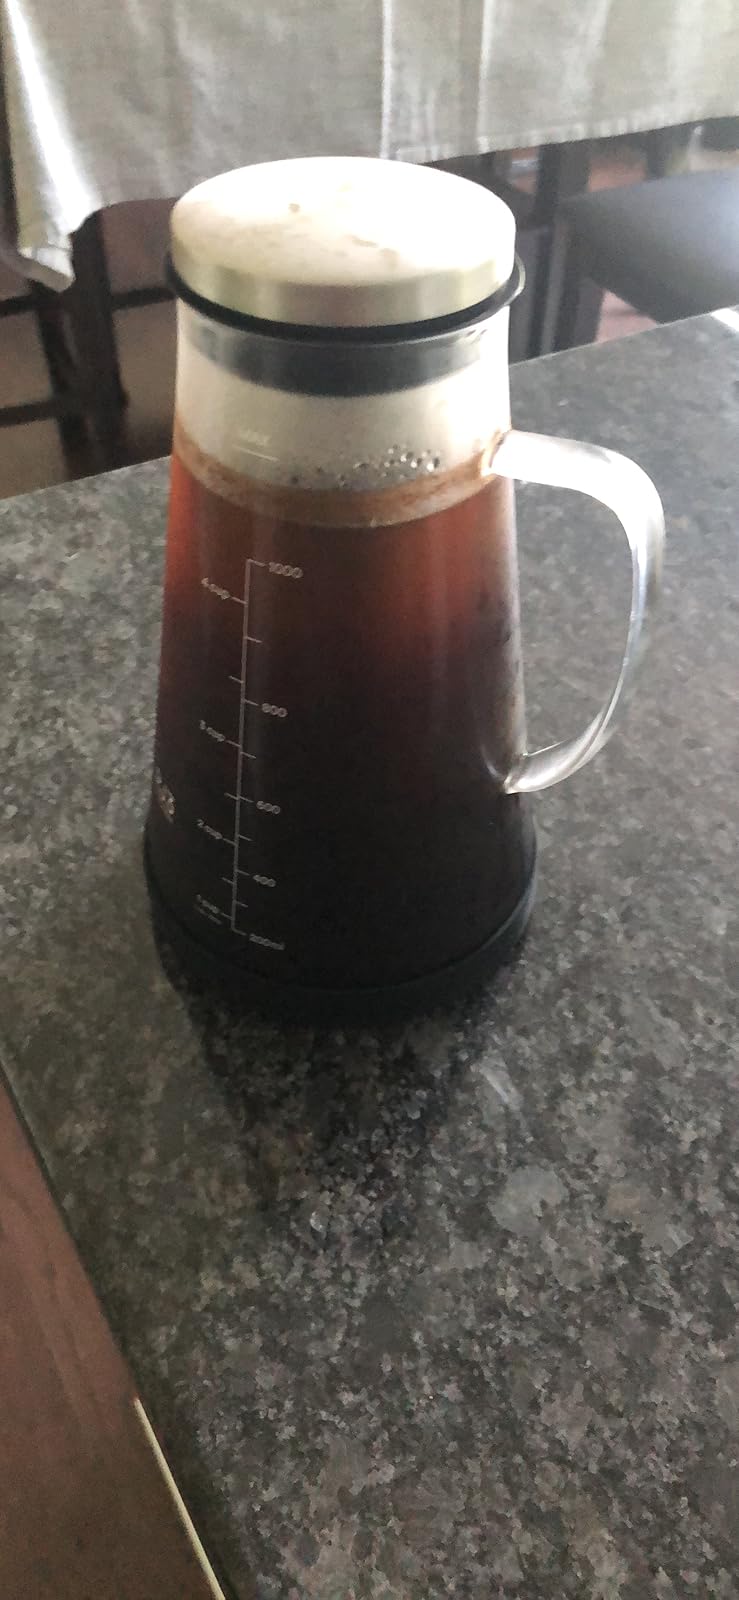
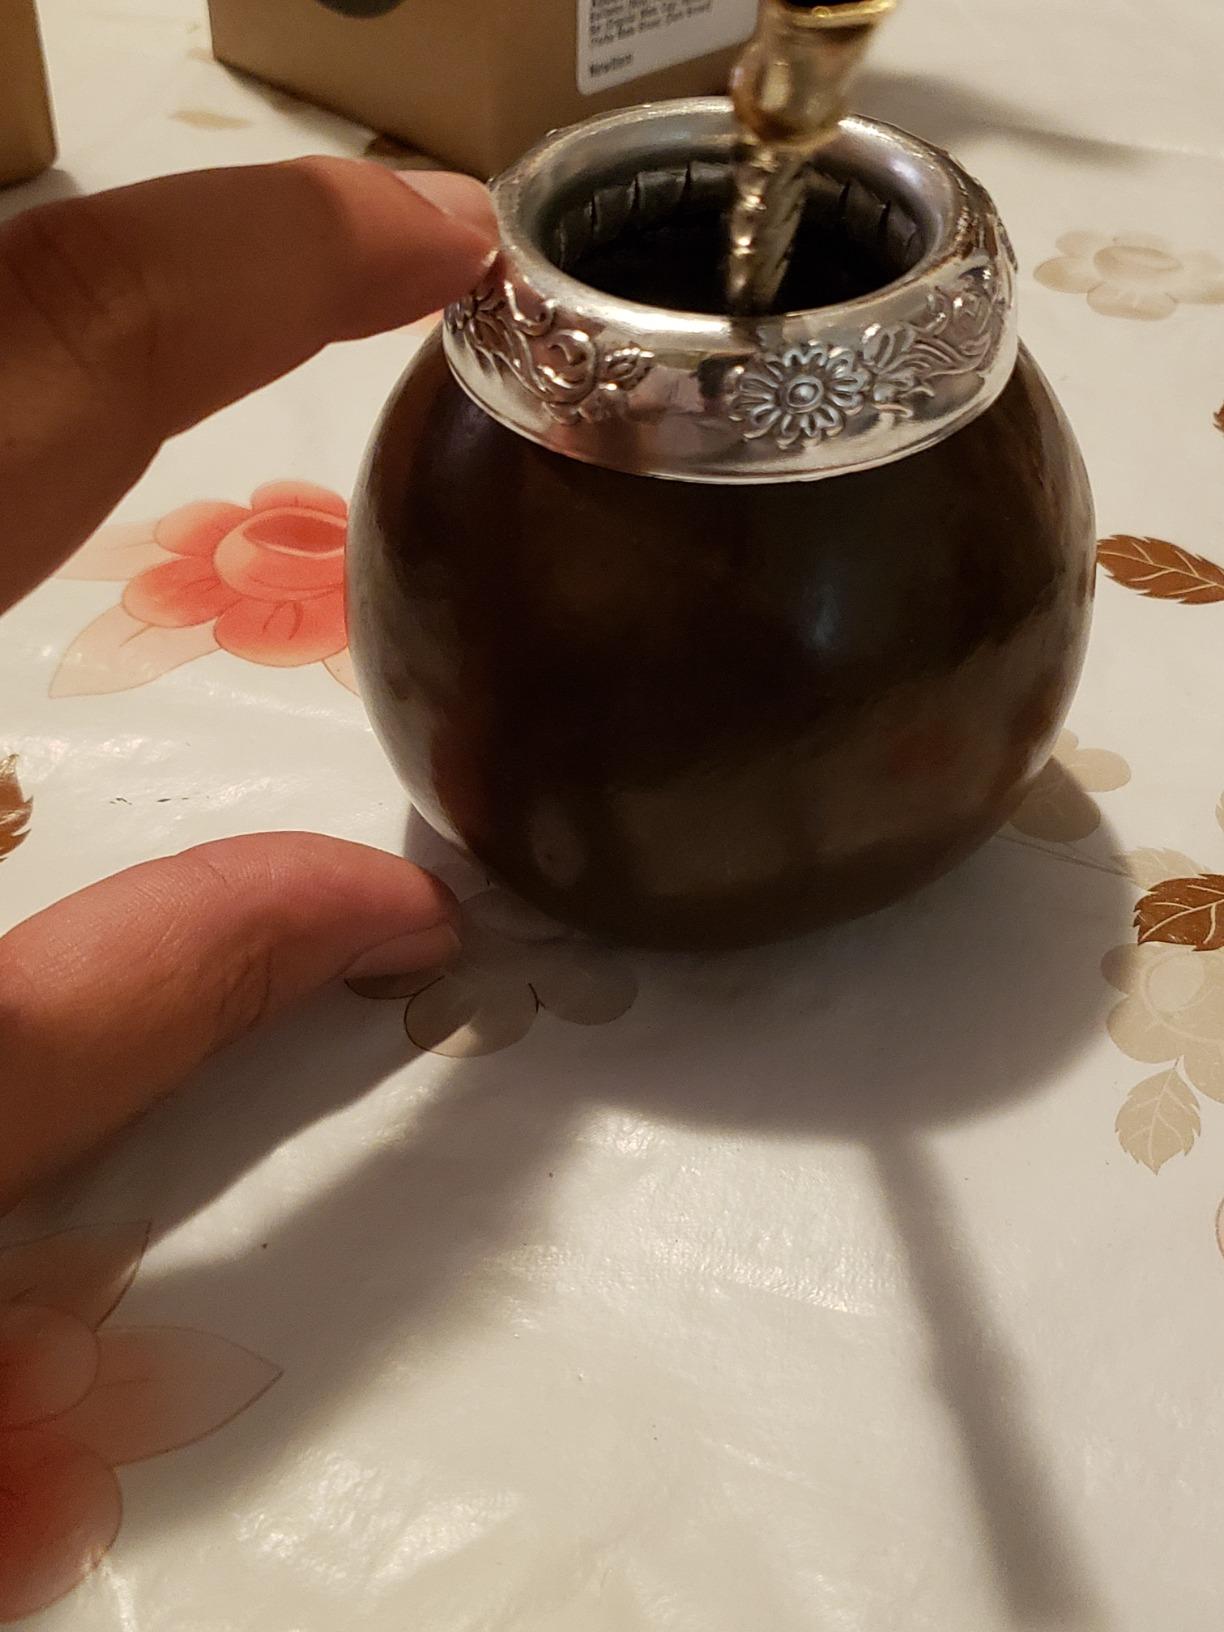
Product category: items_tea
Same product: no